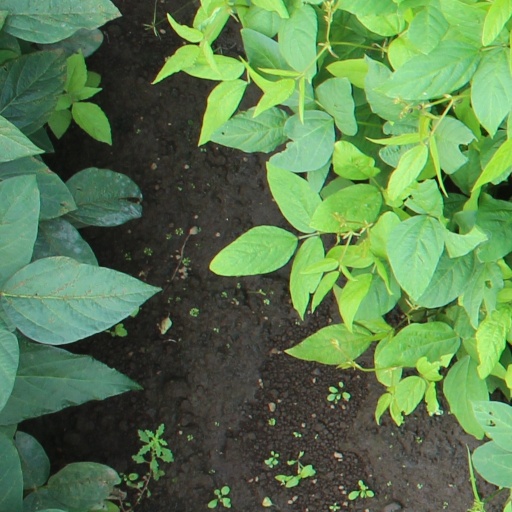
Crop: soybean